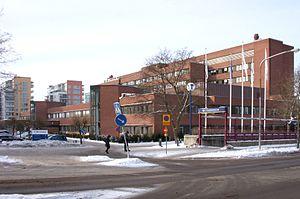
Electrolux est une entreprise suédoise d'électroménager.